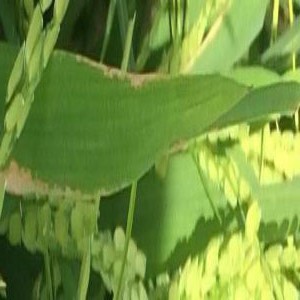
Disease: Bacterialblight